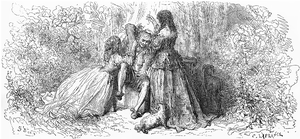
L'Homme entre deux âges et ses deux maîtresses est la dix-septième fable du livre I de Jean de La Fontaine situé dans le premier recueil des Fables de La Fontaine, édité pour la première fois en 1668.